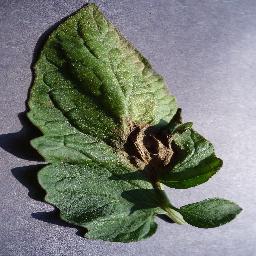
Label: Tomato___Late_blight